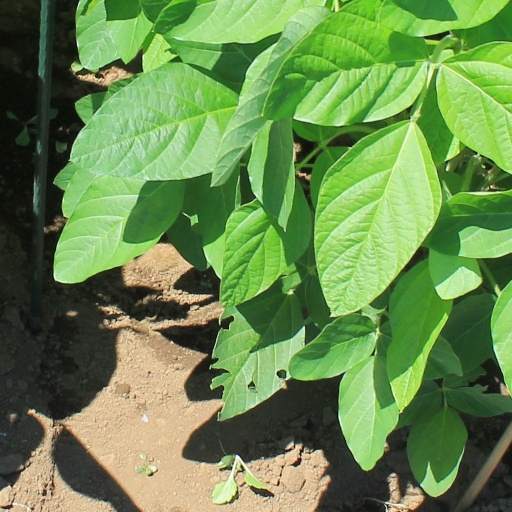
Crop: soybean